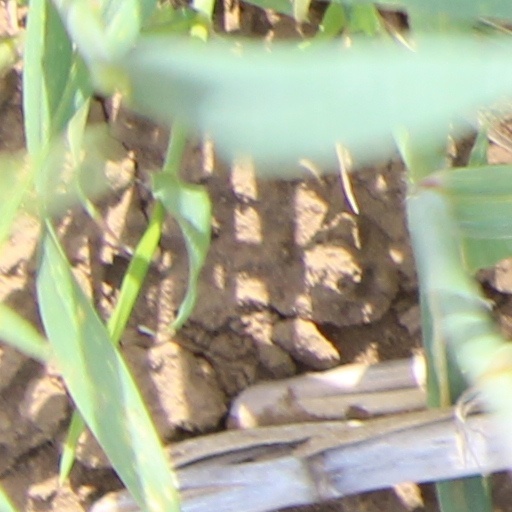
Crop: wheat